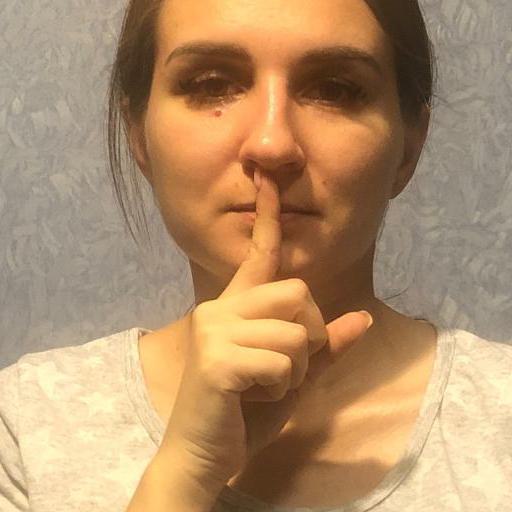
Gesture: mute